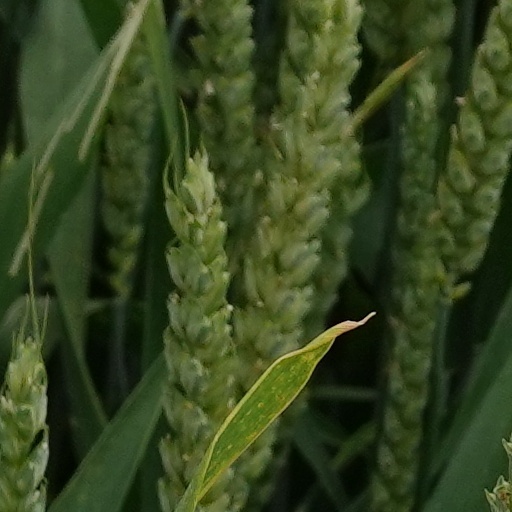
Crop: wheat